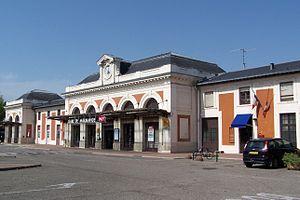
Gare de Marmande (Lot-et-Garonne, France)
La gare de Marmande est une gare ferroviaire française de la ligne de Bordeaux-Saint-Jean à Sète-Ville, située à proximité du centre-ville de Marmande, sous-préfecture du département de Lot-et-Garonne en région Nouvelle-Aquitaine.